Red Hook, Brooklyn

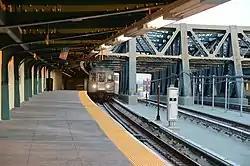
Smith–Ninth Streets station platform.

The Brooklyn Public Library's Red Hook branch is located at 7 Wolcott Street, near Dwight Street. The branch was originally housed in a Carnegie library structure, which was built in 1915 but burned down in a 1946 fire.